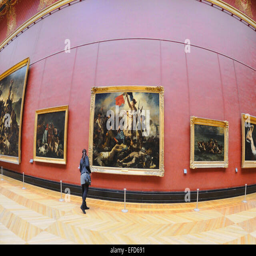
the paintings of painting artist